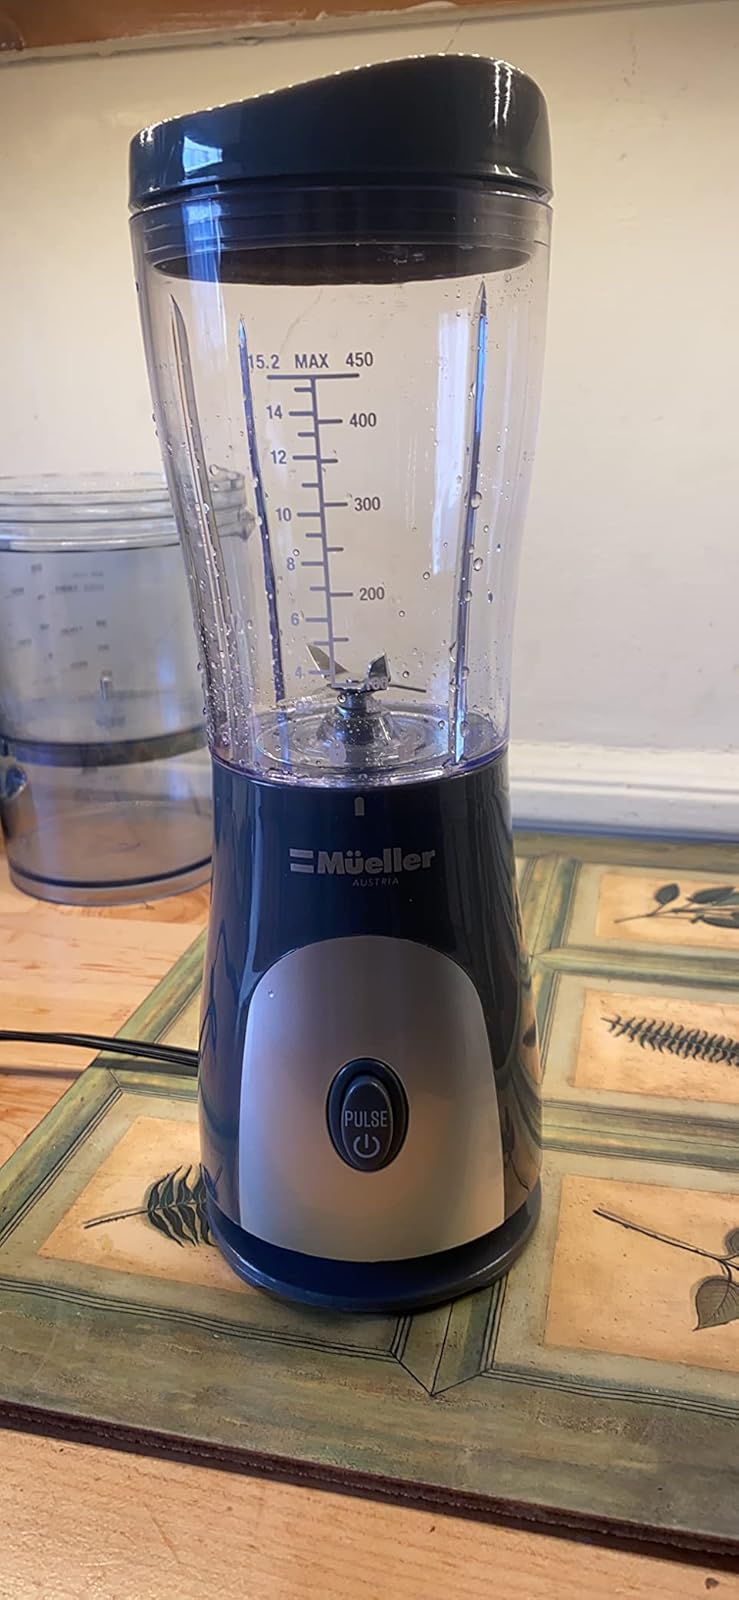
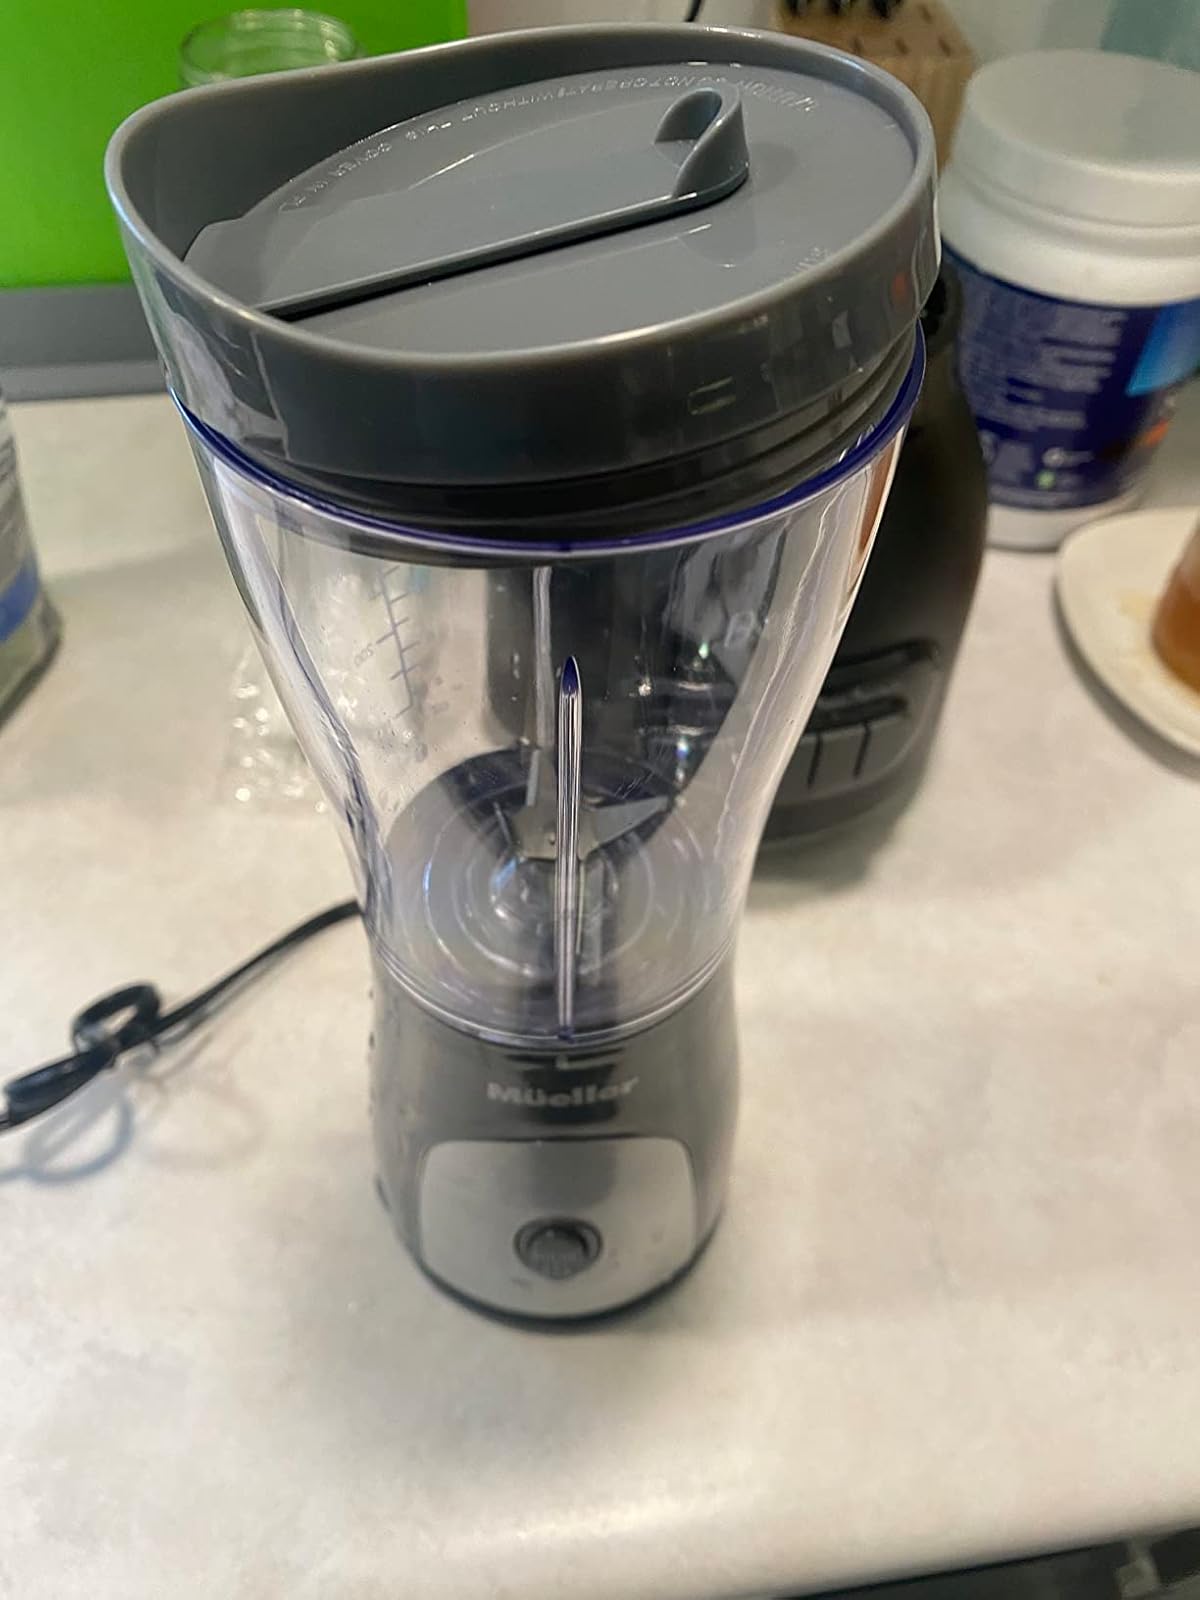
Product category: items_blender
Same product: yes